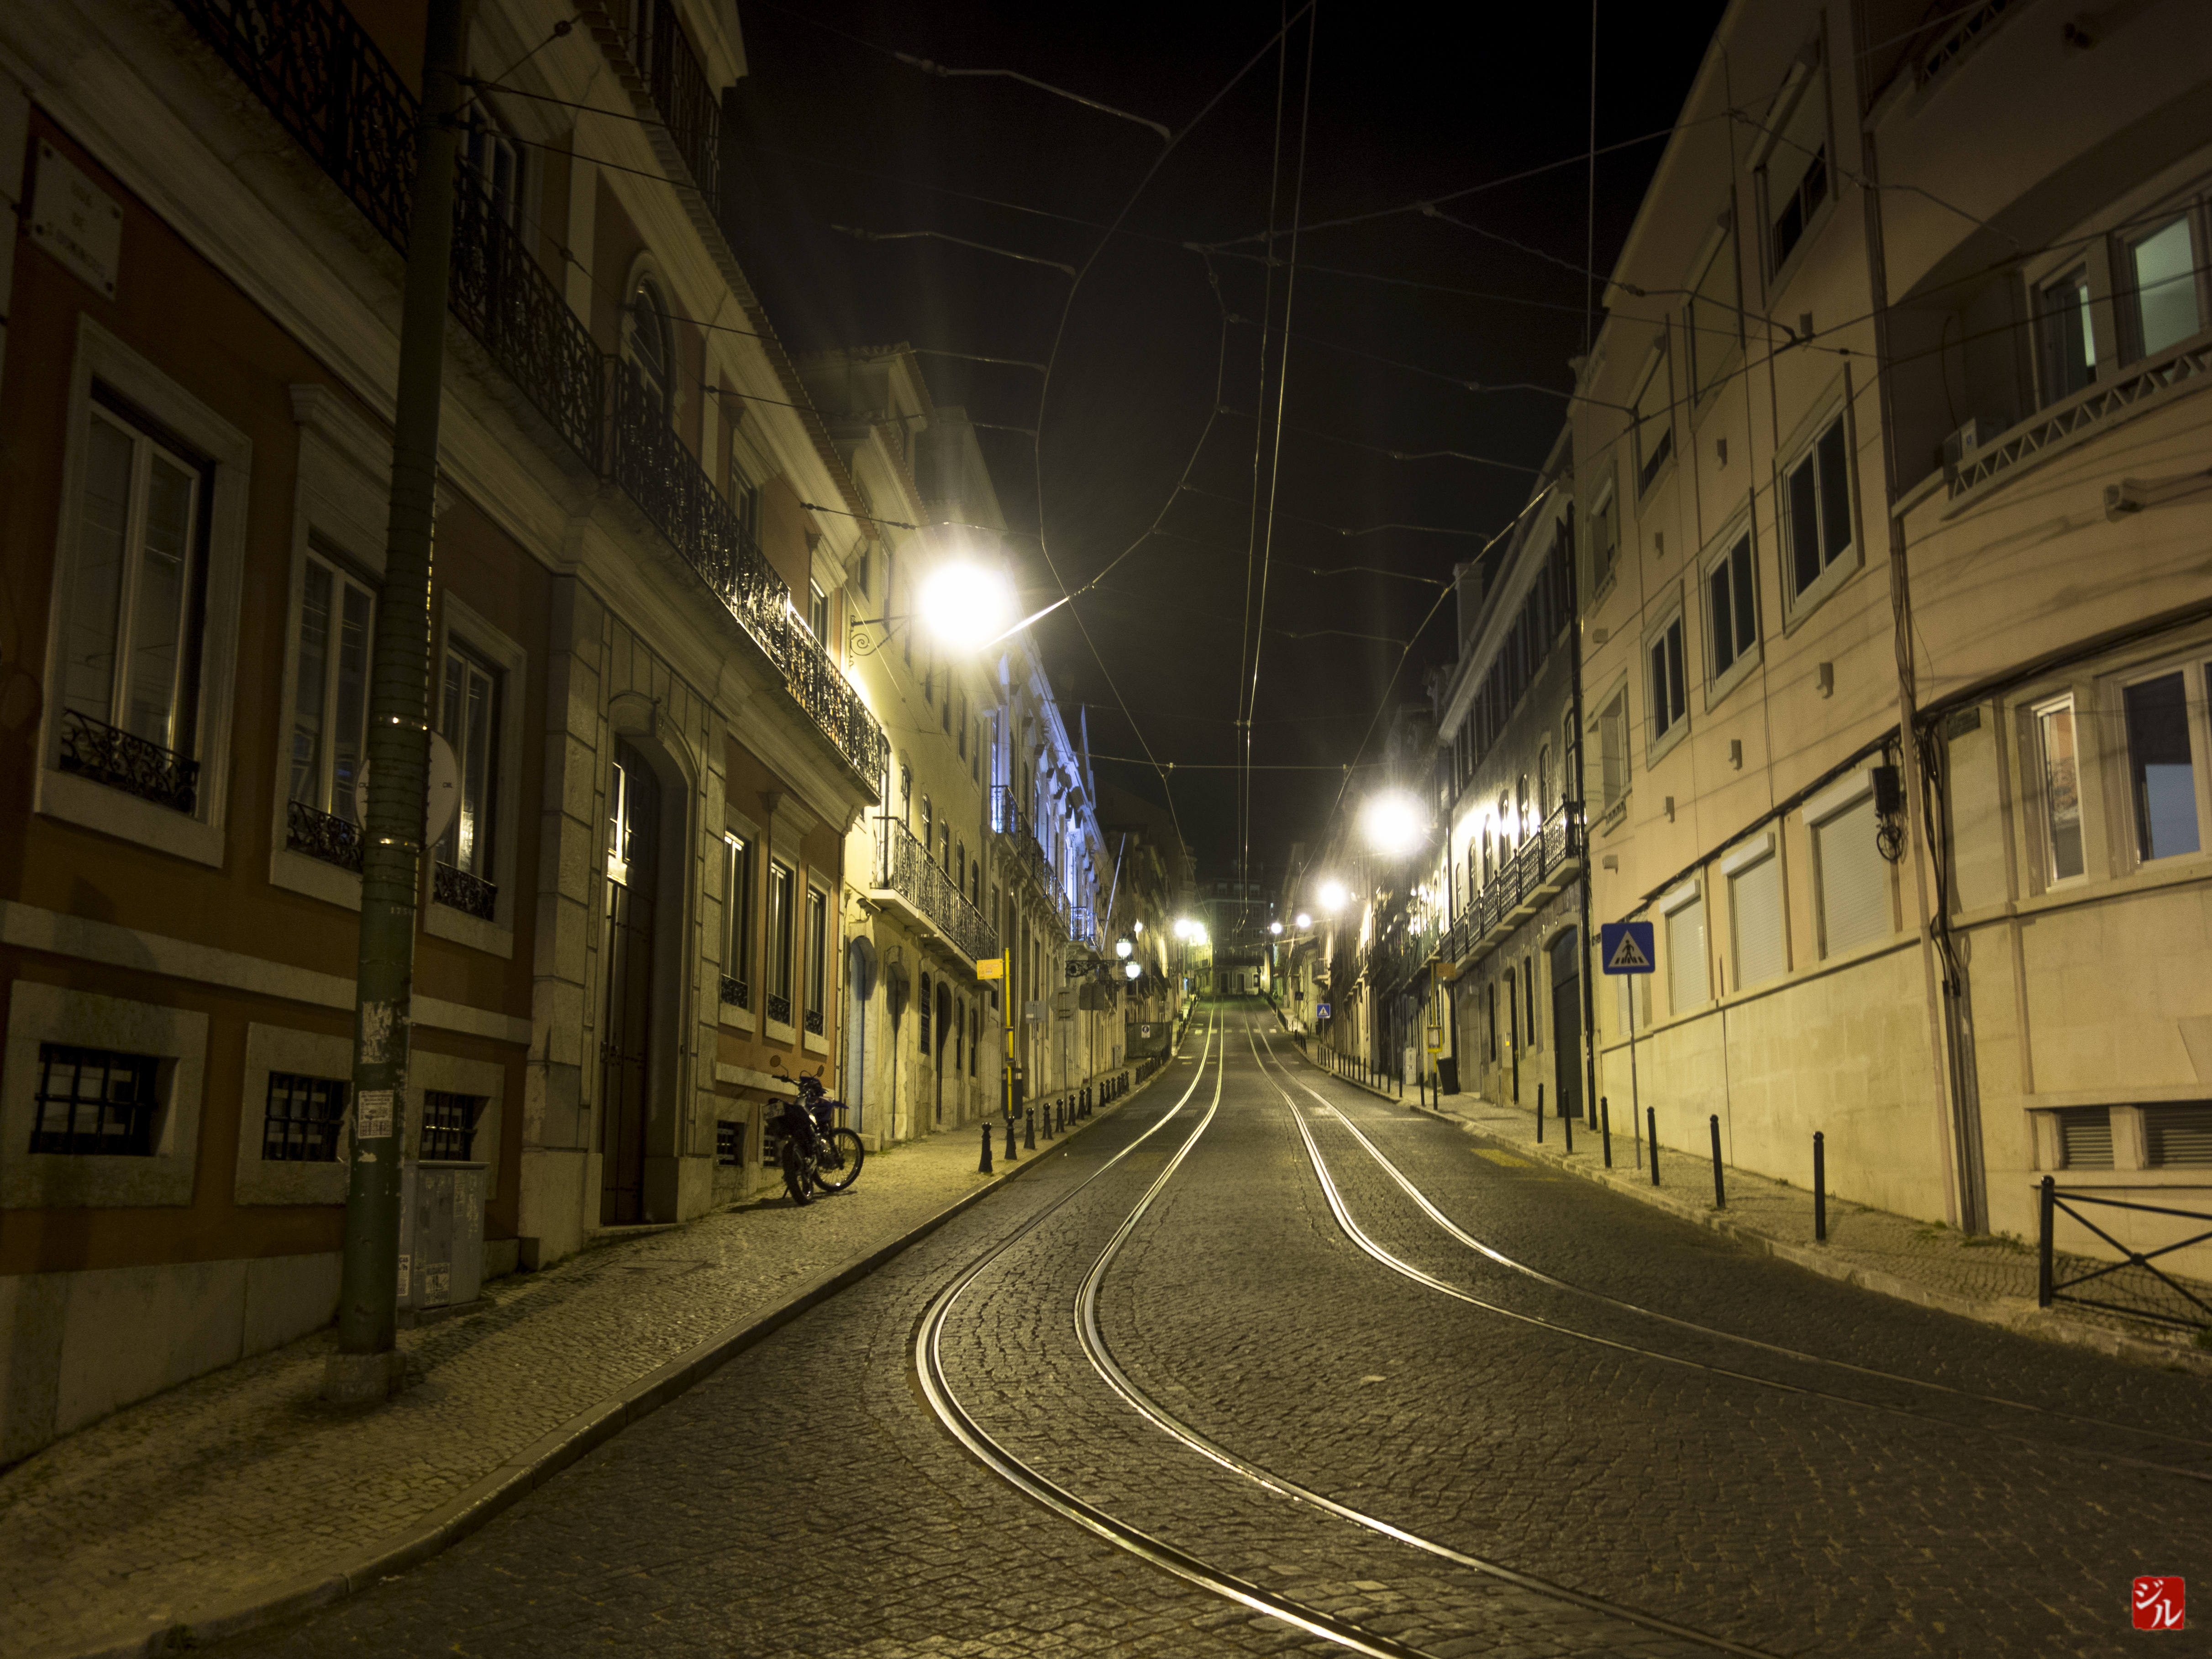
light, road, street, night, alley, cityscape, evening, darkness, street light, lane, lighting, infrastructure, nuit, lisboa, lisbonne, lapa, lappa, urban area